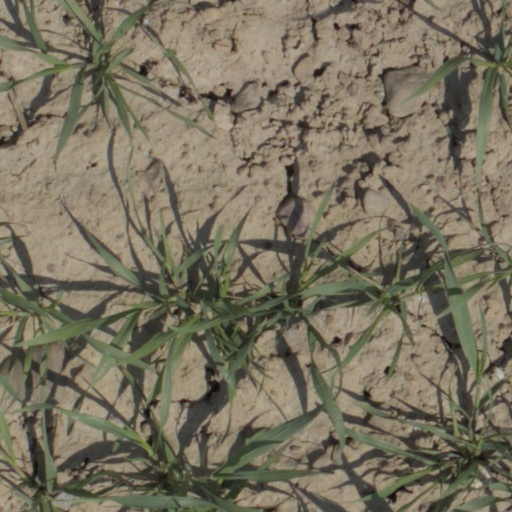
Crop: wheat